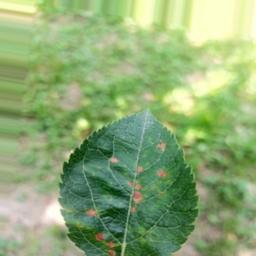
Label: Alternaria